Seneca Valley High School

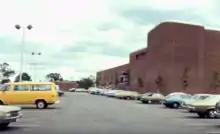
Seneca Valley High School's parking lot in 1974

Seneca Valley High School sits on land that was once the site of a dairy farm owned by baseball player Walter Perry Johnson. Johnson purchased the land in 1935 and lived there with his family until his death in 1946.